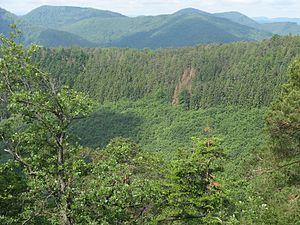
Cet article fournit diverses informations sur la géographie de la région Grand Est.